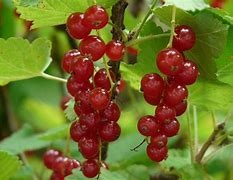
Label: redcurrant